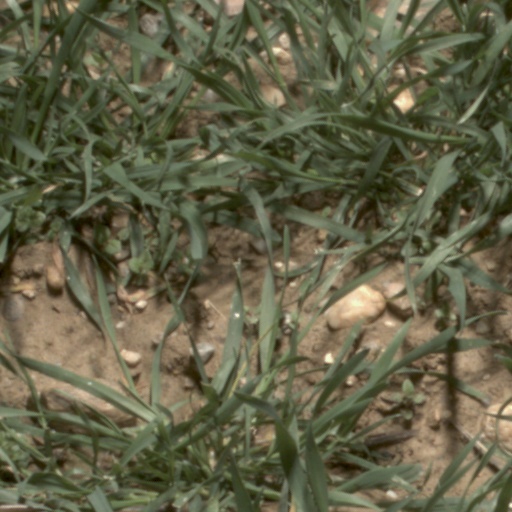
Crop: wheat